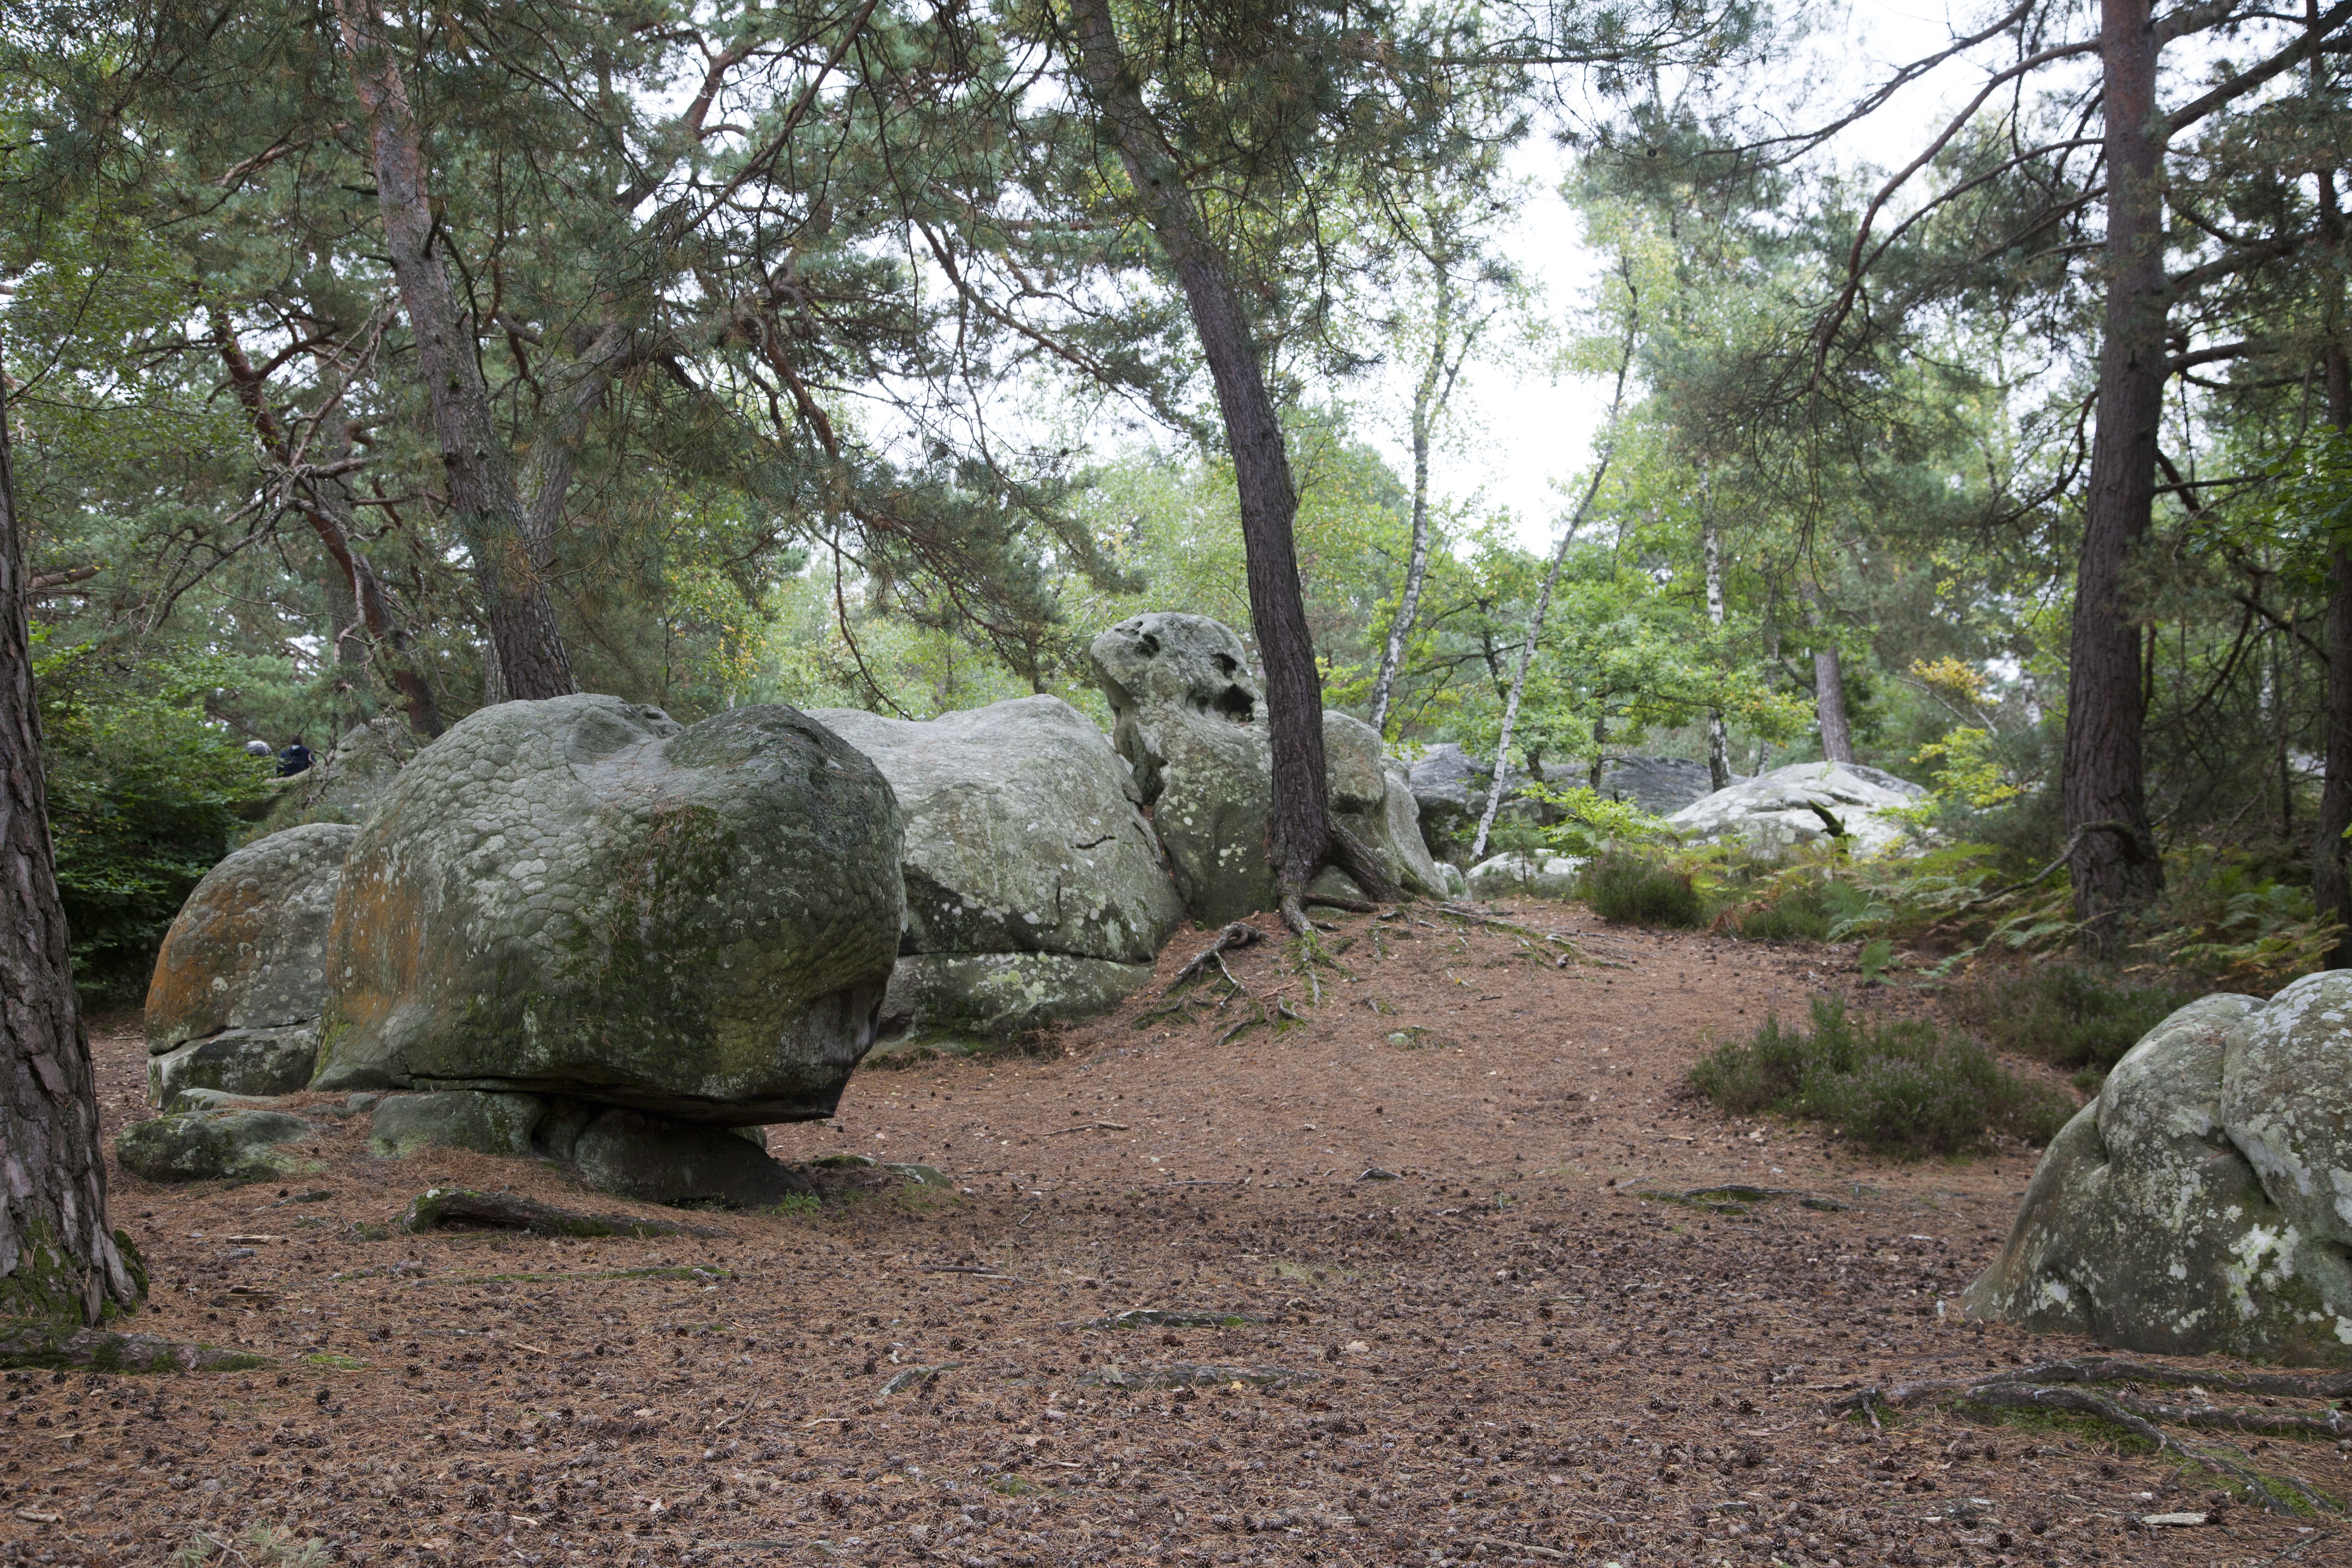
landscape, tree, nature, forest, path, rock, wilderness, wood, hiking, trail, field, trunk, foam, foliage, green, jungle, ride, block, trees, leaves, sculpture, hardwood, vegetation, undergrowth, boulder, pierre, woodland, under wood, megalith, fontainebleau